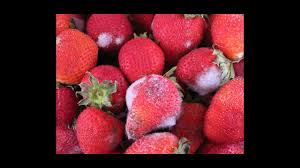
Waste category: biological